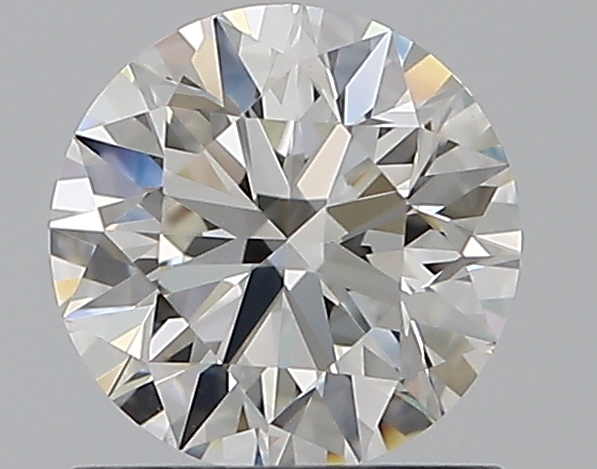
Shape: round
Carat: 0.81
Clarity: VS1
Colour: H
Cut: EX
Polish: EX
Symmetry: EX
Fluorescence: N
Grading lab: GIA
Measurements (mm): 5.92 x 5.96 x 3.71